Steffi Graf

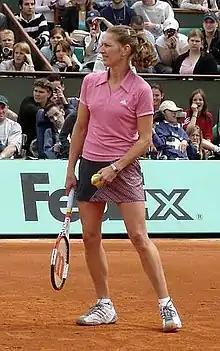
Graf in 2005

The last few years of Graf's career were beset by injuries, particularly to her knees and back. She lost the world No. 1 ranking to Martina Hingis and failed to win a Grand Slam title for the first time in ten years in 1997. That year Graf lost in the fourth round of the Australian Open in straight sets to Amanda Coetzer.